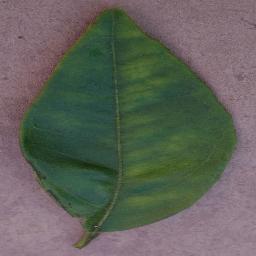
Label: Orange___Haunglongbing_(Citrus_greening)